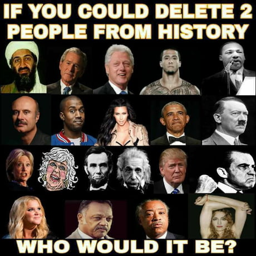
you can choose people not in the picture as well